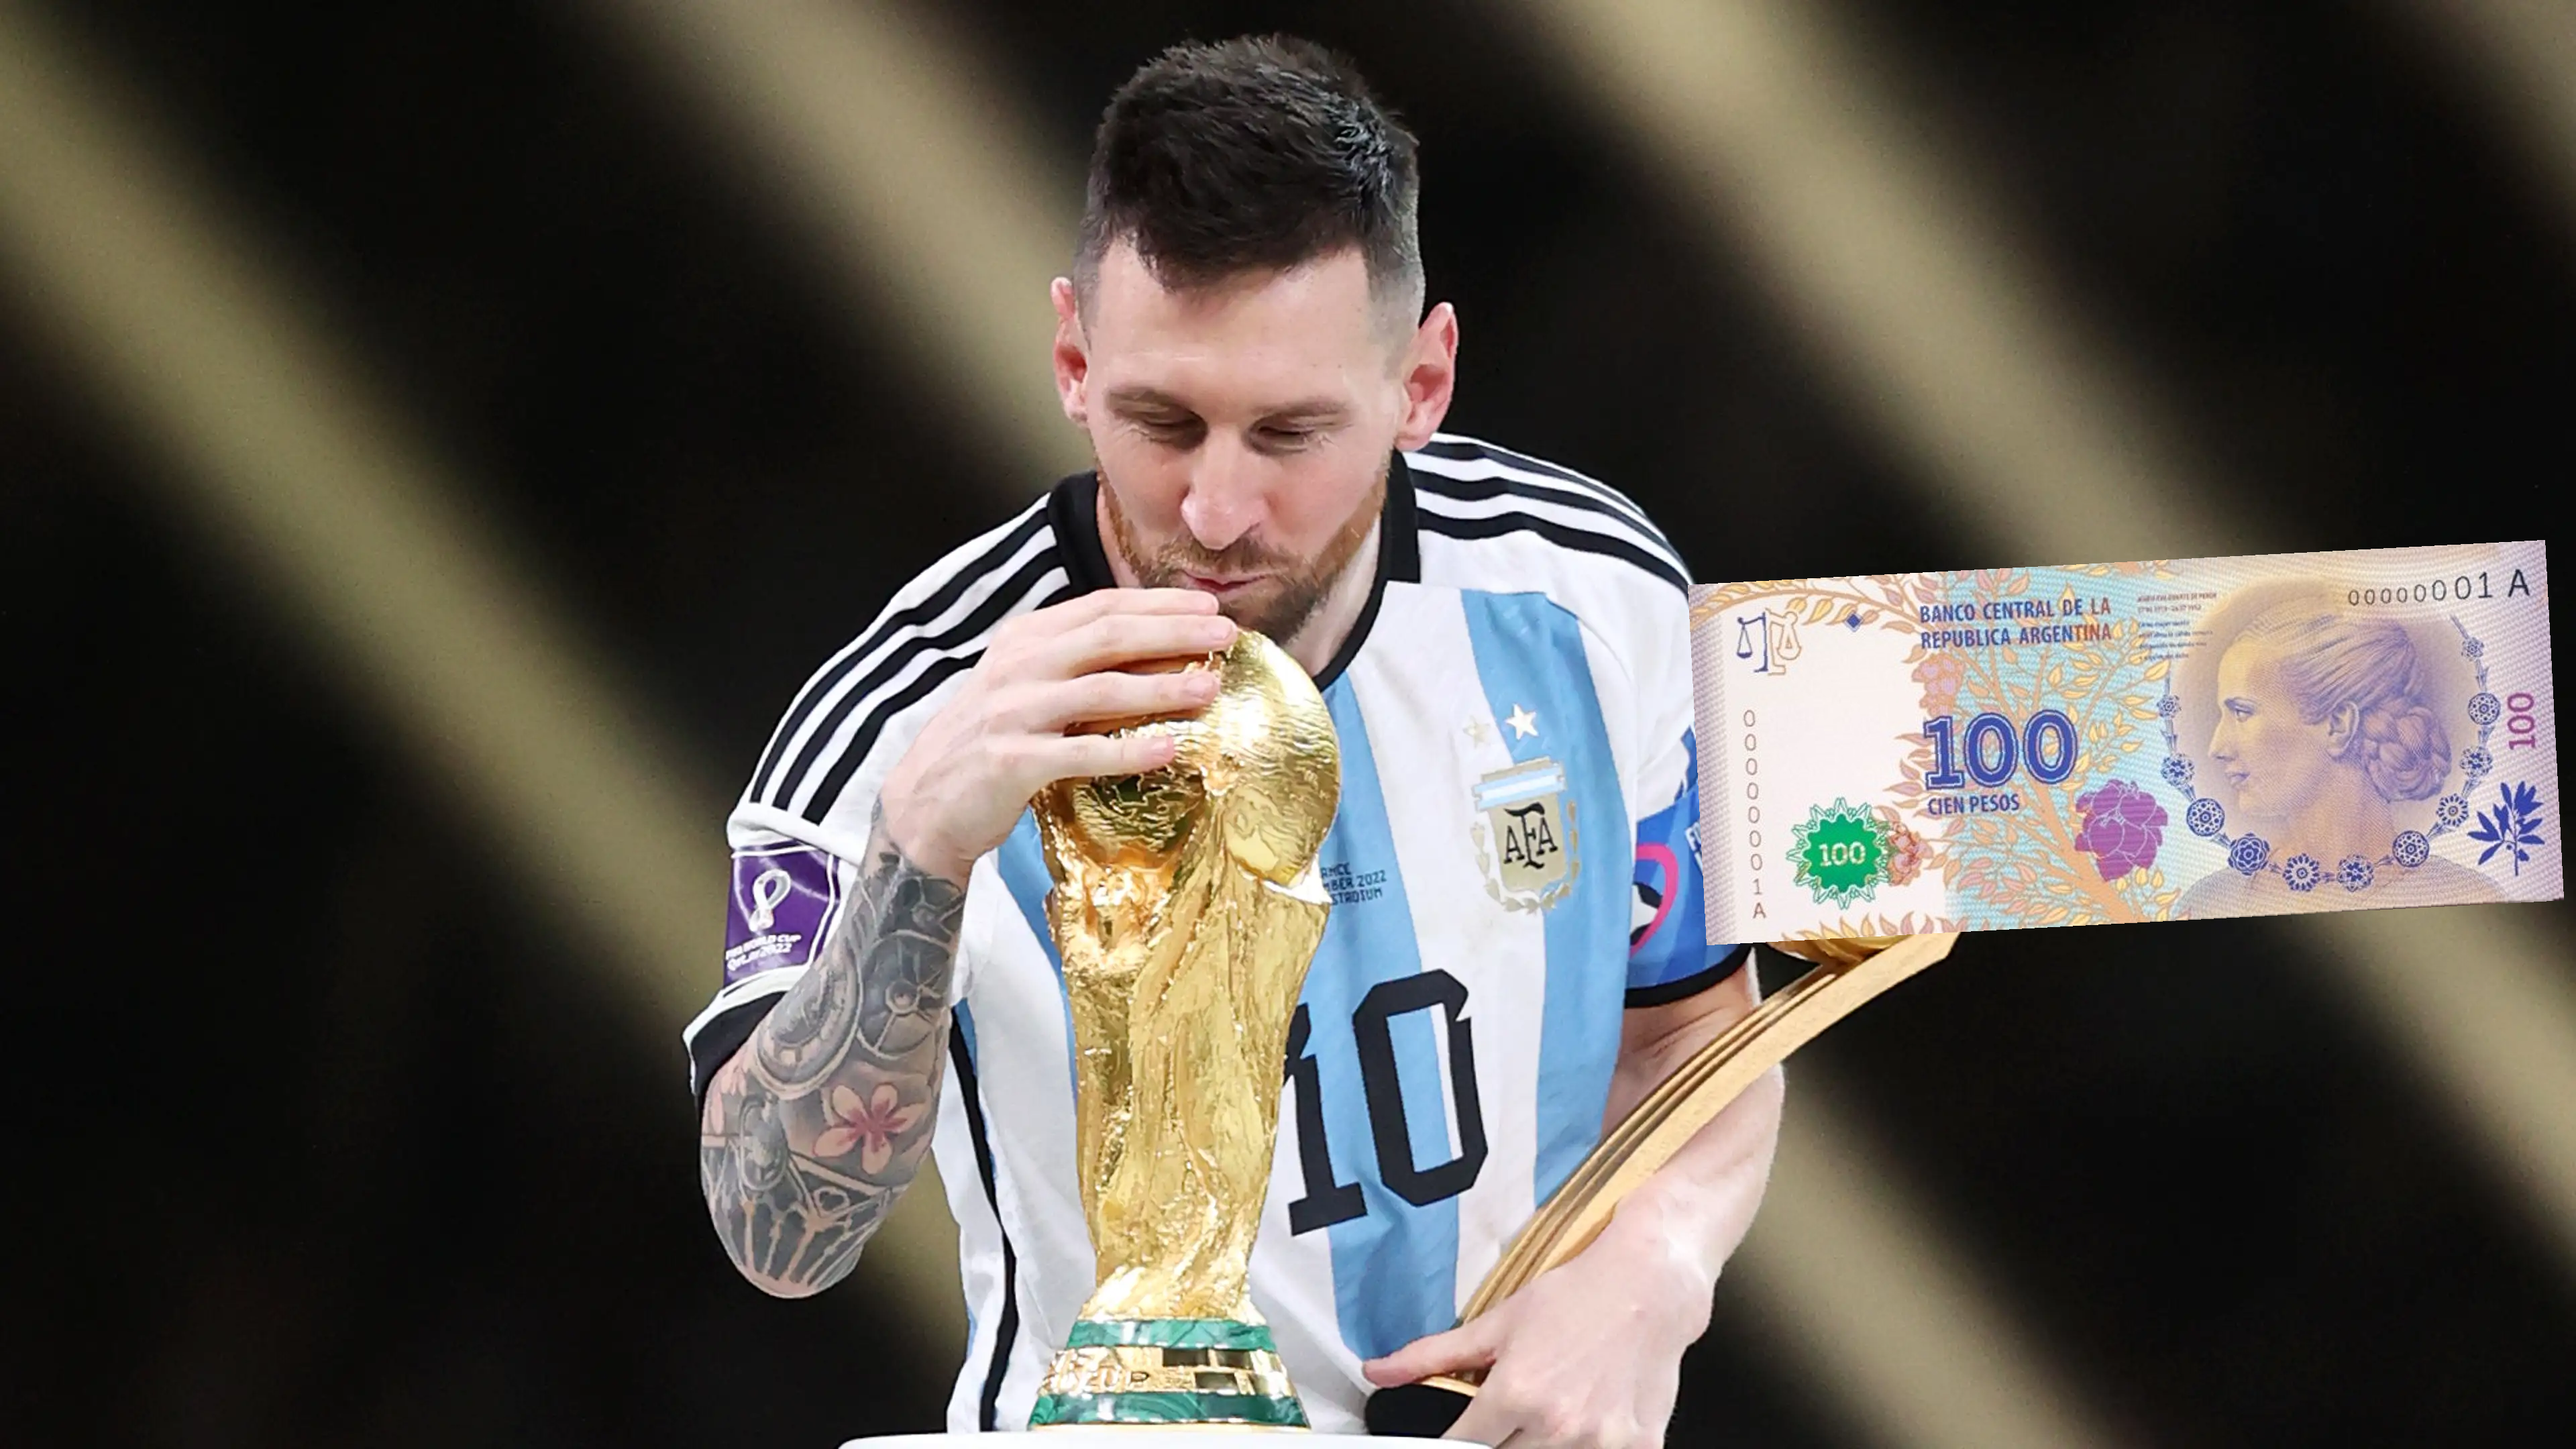
Denominación: 100